Aleksandr Sheshukov

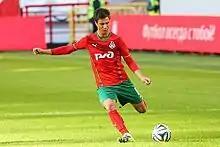
Sheshukov with Lokomotiv Moscow in 2014

Aleksandr Sergeyevich Sheshukov (born 15 April 1983) is a Russian former footballer who played as a midfielder or defender.